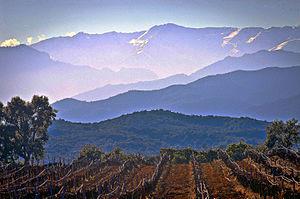
Vignoble IGP à Erbajolo
L'Île-de-beauté est un vin français d'indication géographique protégée de zone du vignoble de Corse, produit sur les départements de Haute-Corse et de Corse-du-Sud. Les vins portant ce label viticole, qui représentent les trois-quarts de la production du vignoble corse, peuvent être blancs, rosés ou rouges.